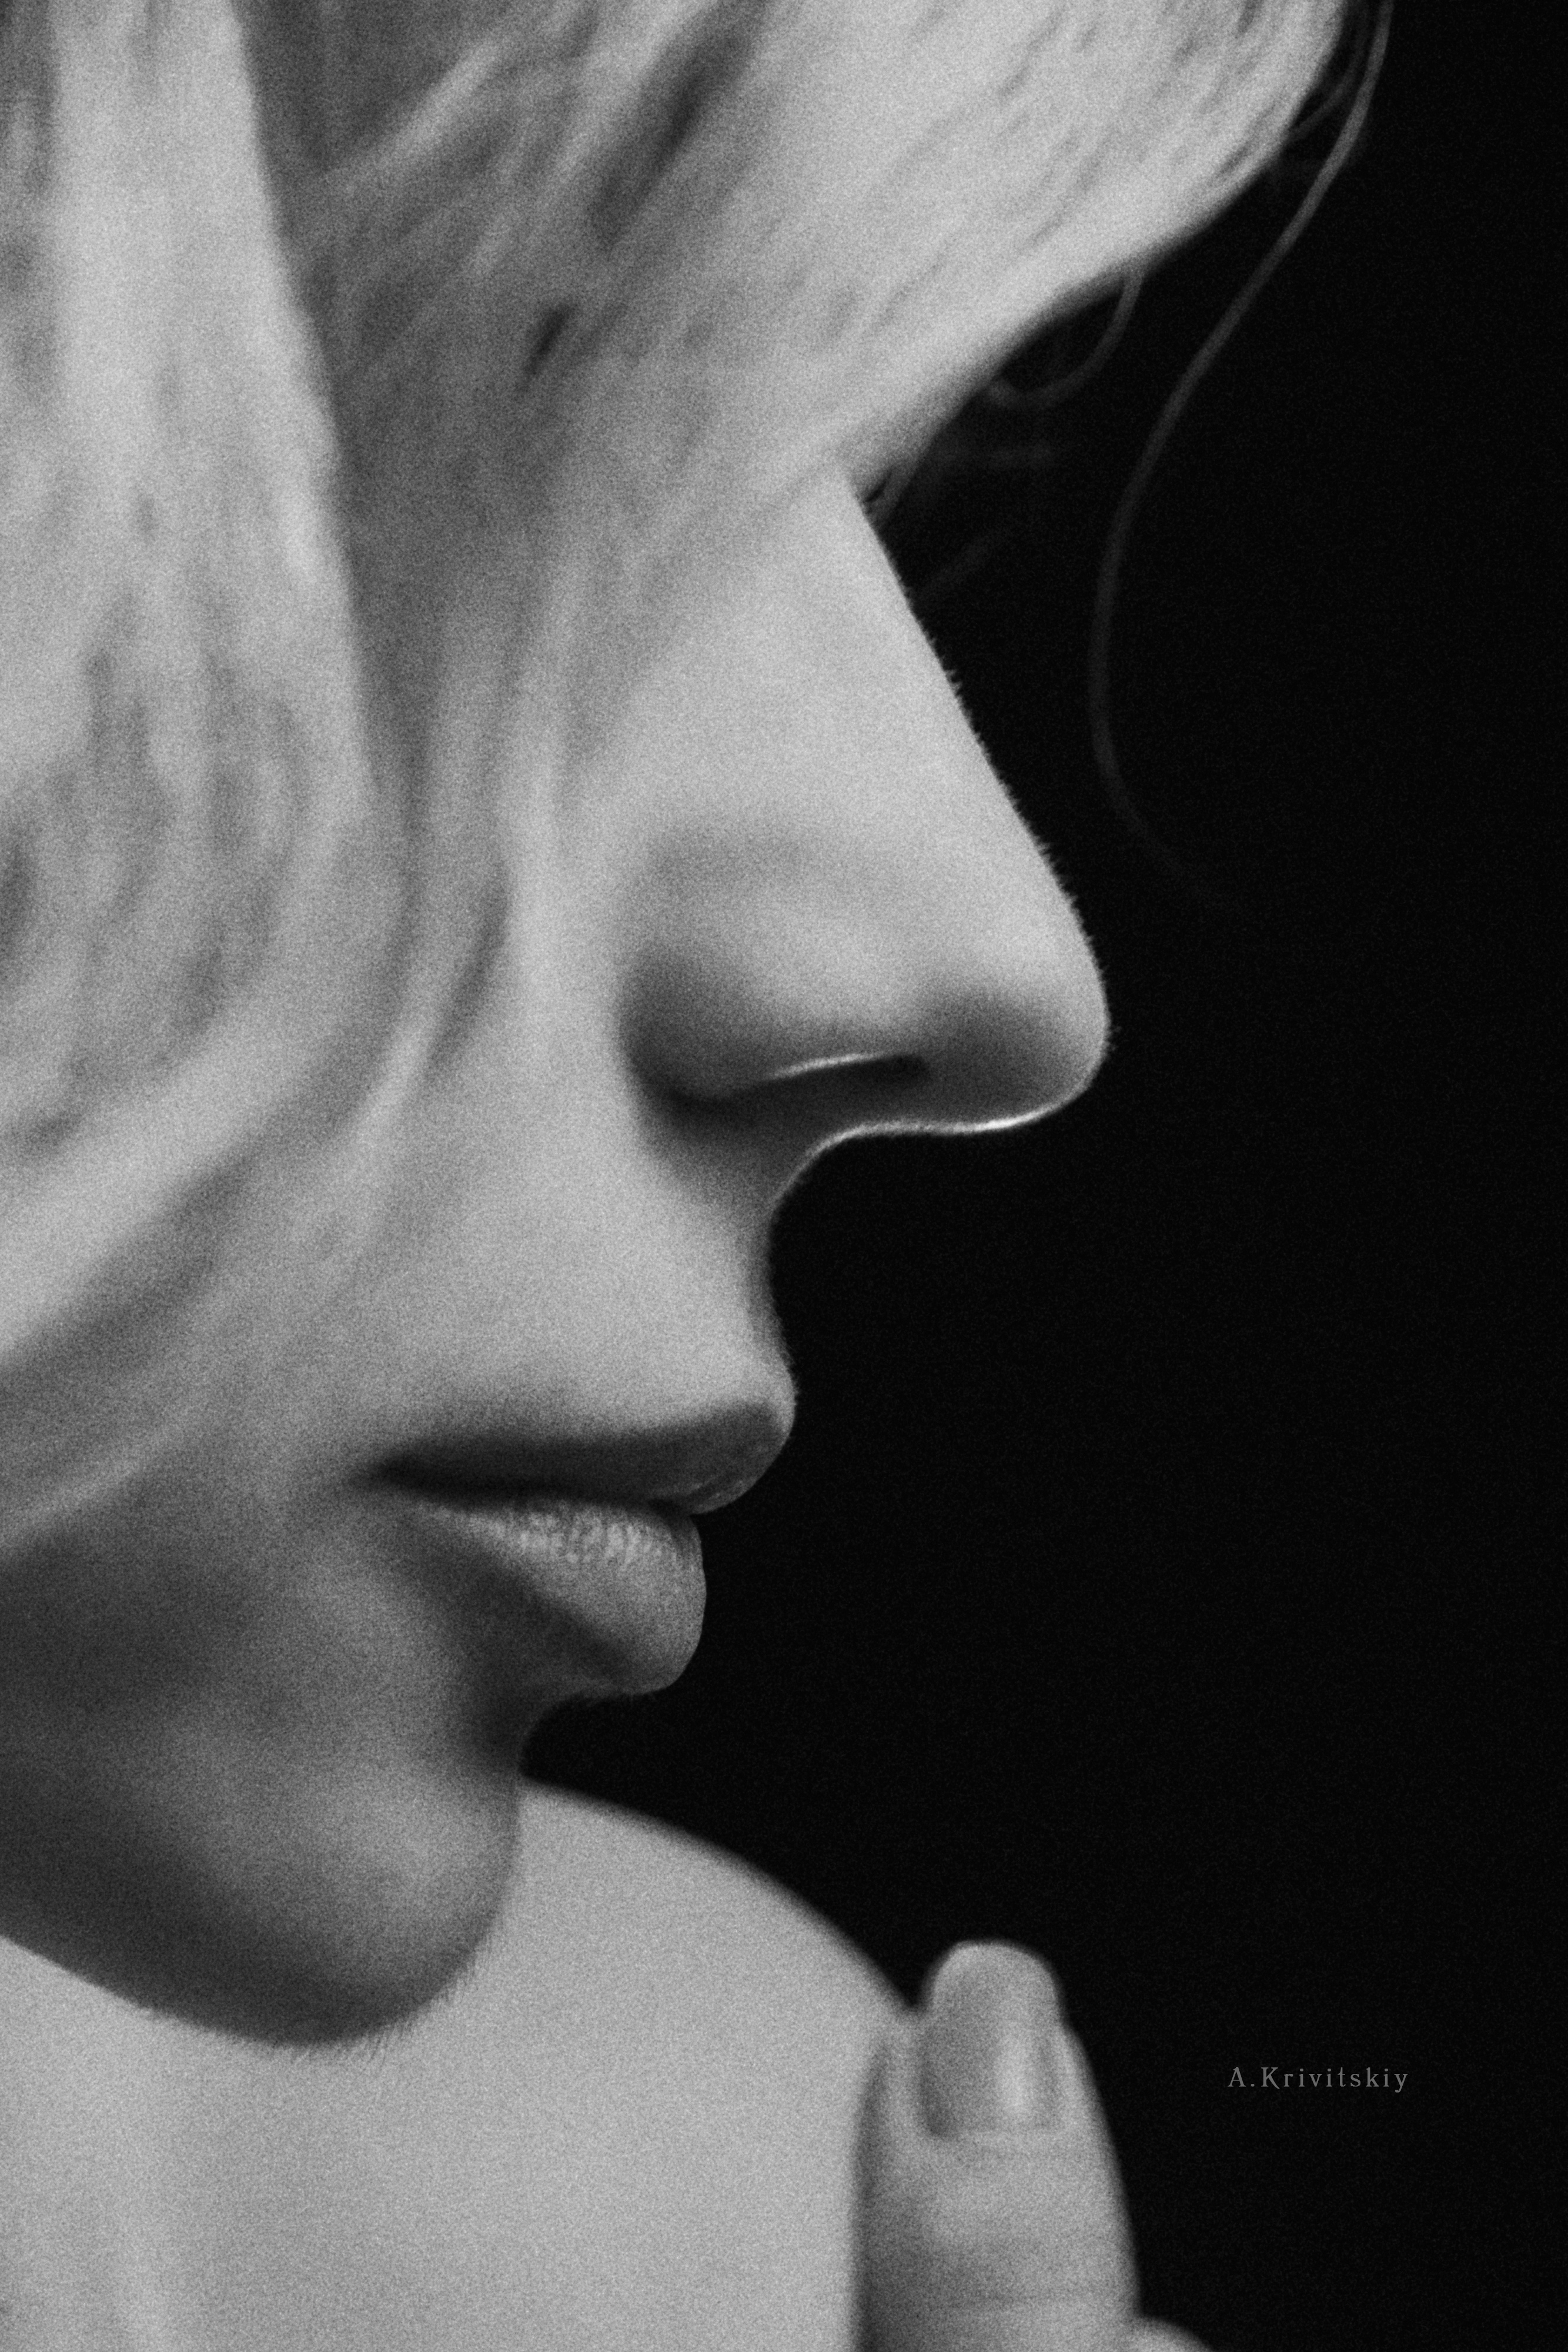
girl, portrait, retro, face, beautiful, look, studio, monochrome, donate, nose, cheek, head, lip, chin, hand, eyebrow, hairstyle, mouth, eye, facial expression, eyelash, neck, ear, human body, jaw, flash photography, gesture, black and white, style, finger, art, sculpture, darkness, monochrome photography, close up, nail, still life photography, child, shadow, stock photography, flesh, visual arts, portrait photography, statue, macro photography, font